Independence Day (Kyrgyzstan)

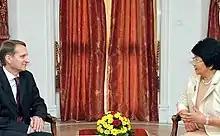
President Roza Otunbayeva meeting with Kremlin Chief of Staff Sergei Naryshkin during his working visit to Bishkek on Independence Day in 2011.

Other events are sometimes timed to coincide with the celebration of Independence Day. In 2019, an equestrian games in the Issyk-Kul Region took place on the days leading up to Independence Day. Sporting events such as soccer games, swimming competitions and traditional mass games are also held. In 2012, President Almazbek Atambayev attended the opening ceremony of a larger flagpole with the State Flag on Boz-Boltok Mountain in Alamüdün, a town and northern suburb of Bishkek in the Chuy Region. The year before, a statue of Manas was installed on Ala-Too Square.